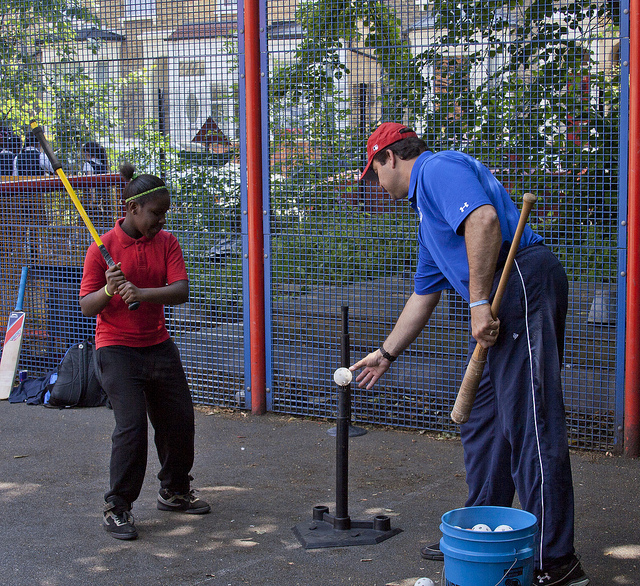
người đàn ông cầm gậy bóng chày đặt bóng lên trụ và đứa trẻ cầm gậy đứng quan sát